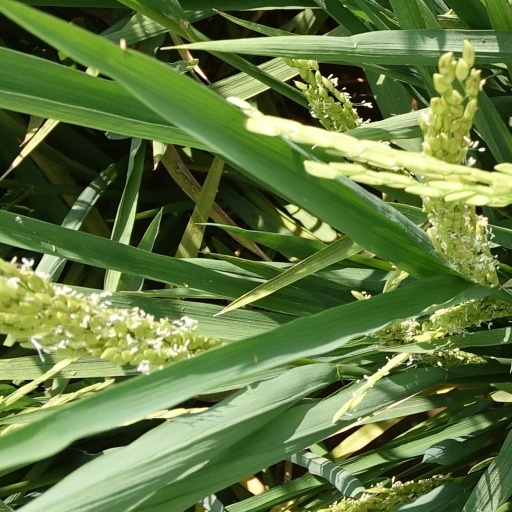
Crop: rice